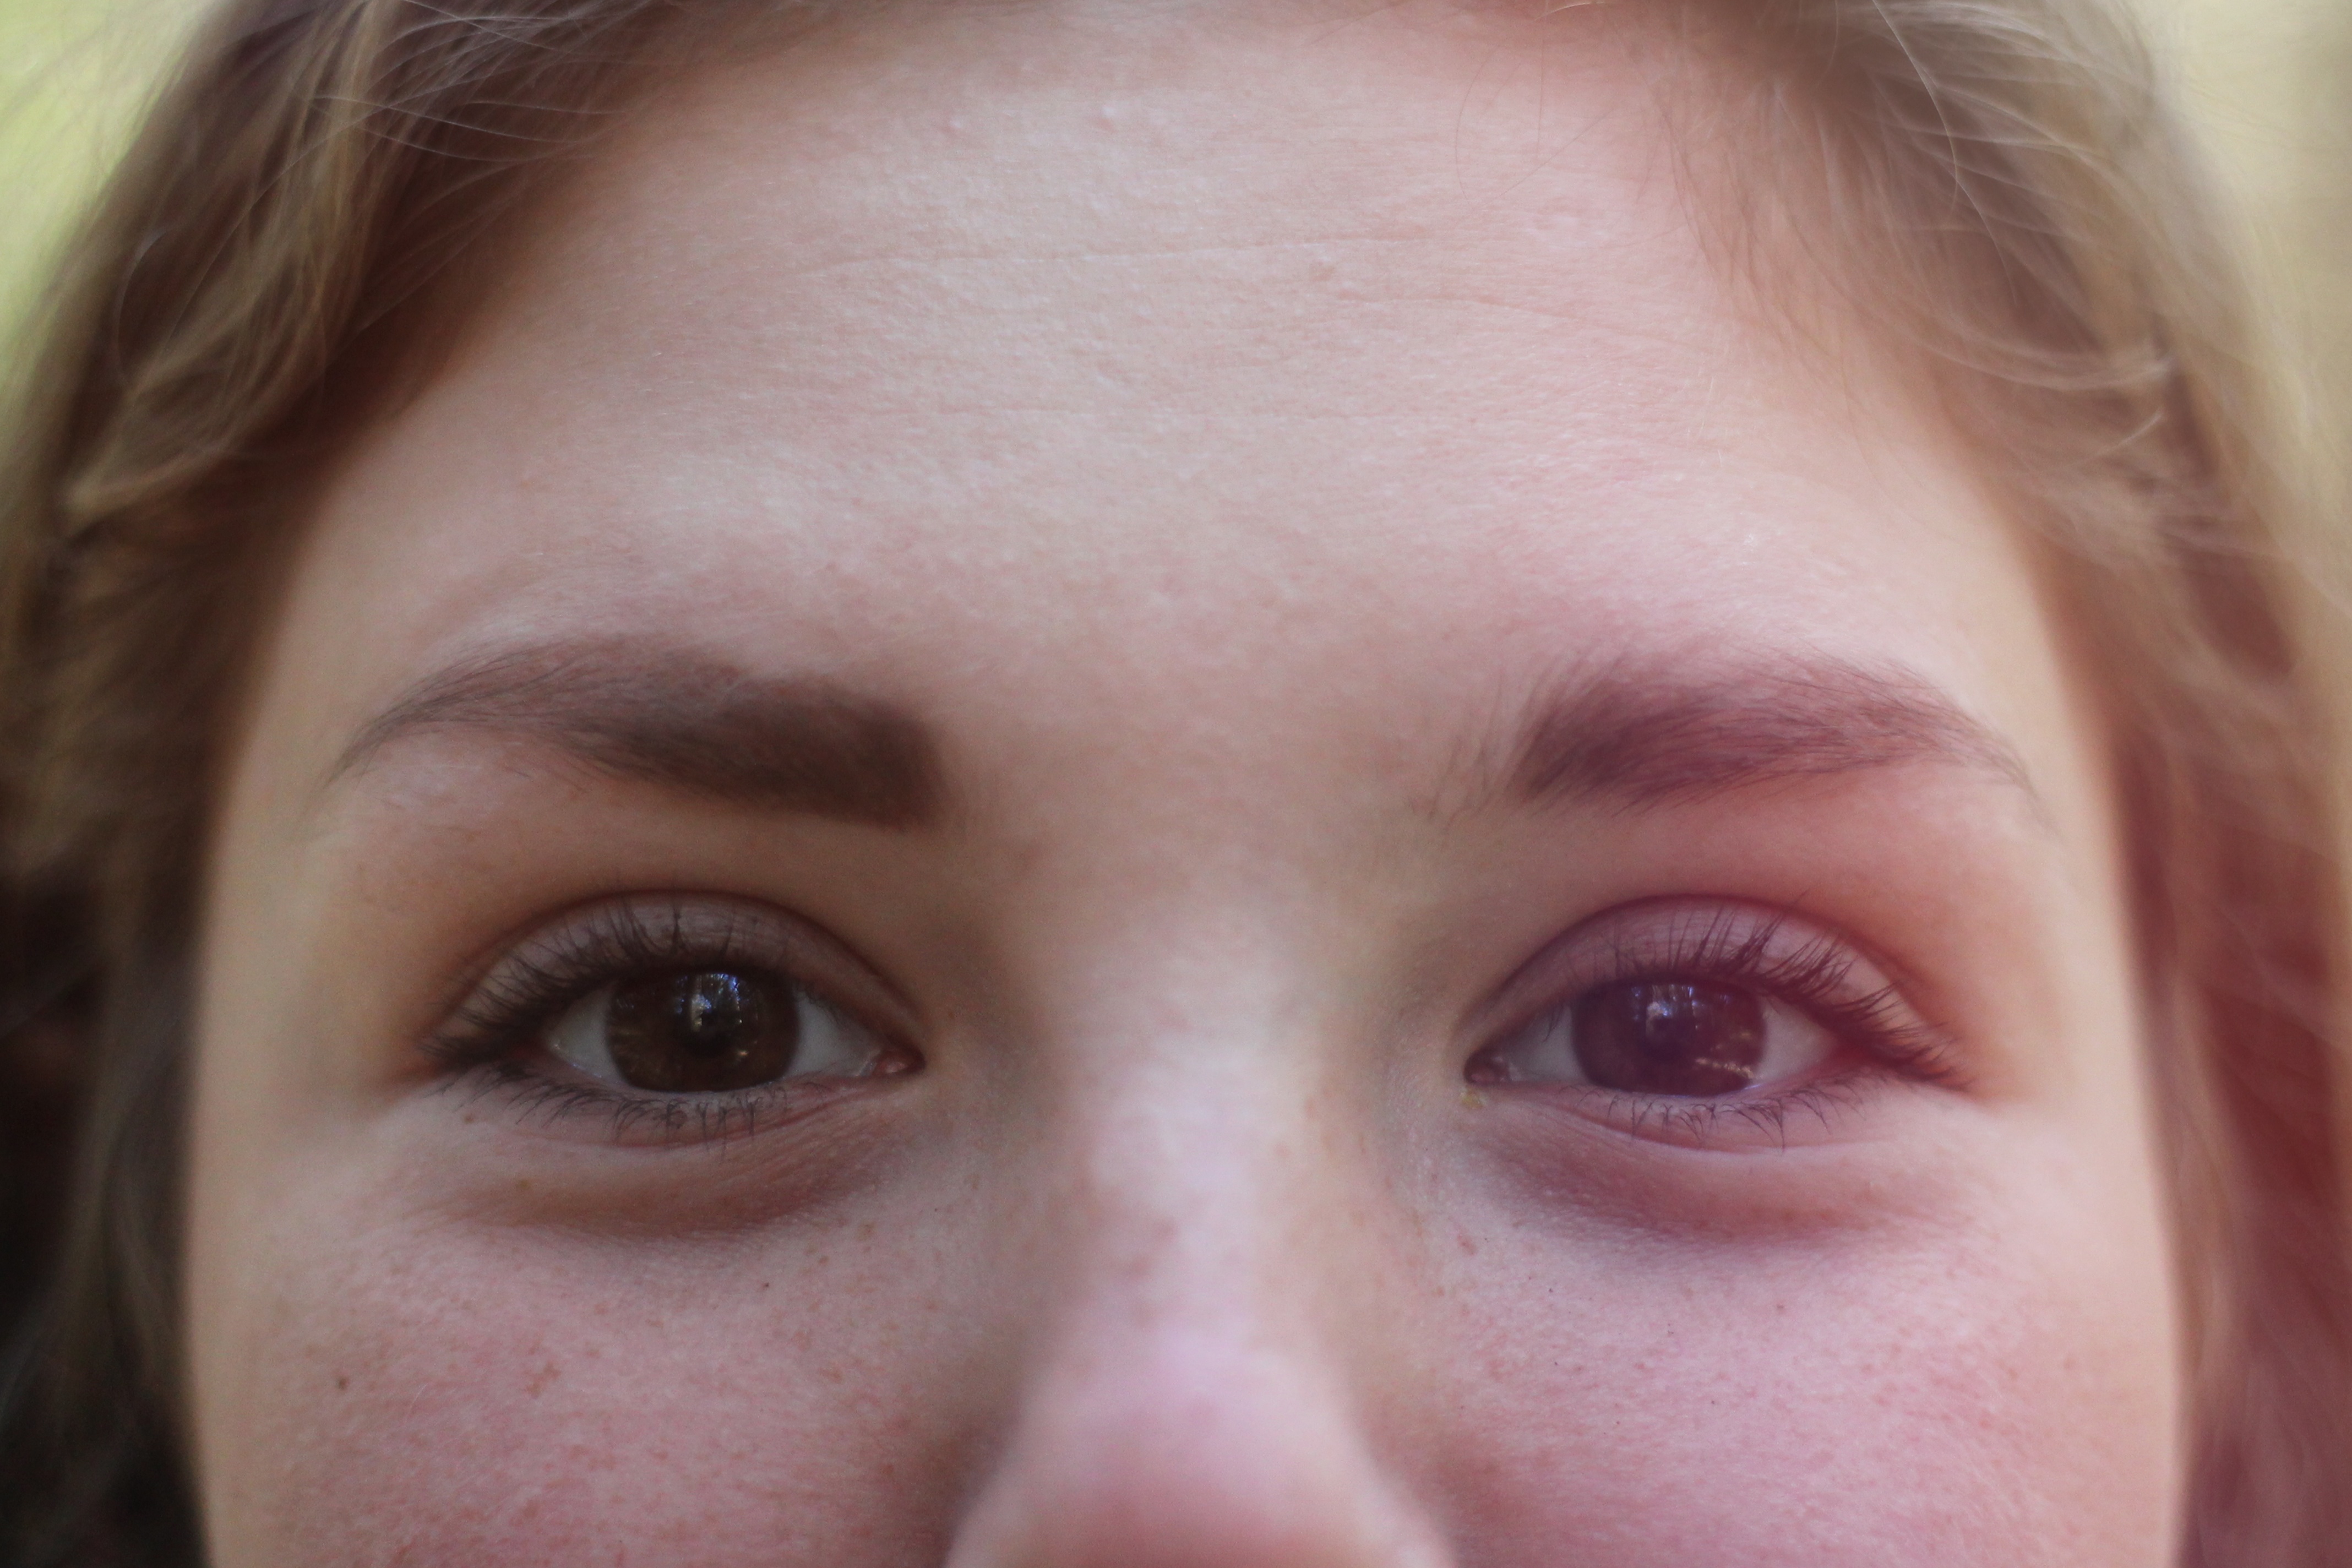
girl, portrait, child, blue, lip, eyebrow, mouth, eyelash, close up, human body, face, nose, cheek, eye, head, skin, beauty, organ, forehead, brown hair, eyelash extensions